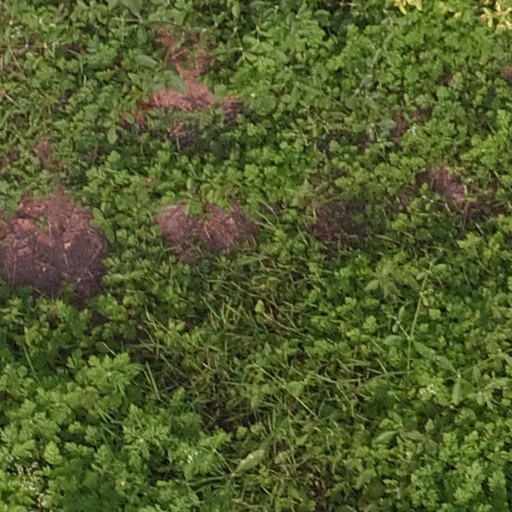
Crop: maize; corn